Humboldt Park (Chicago park)

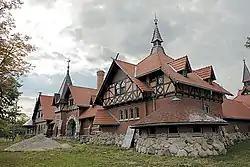
The stables and receptory

Humboldt Park is an urban park located at 1400 North Sacramento Avenue in West Town, on the West Side of Chicago, Illinois. To its west is the neighborhood named after it, also called Humboldt Park. It opened in 1877, and is one of the largest parks on the West Side. The park's designers include William Le Baron Jenney, and Jens Jensen.